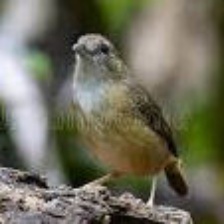
Species: ABBOTTS BABBLER
Scientific name: MALACOCINCLA ABBOTTI